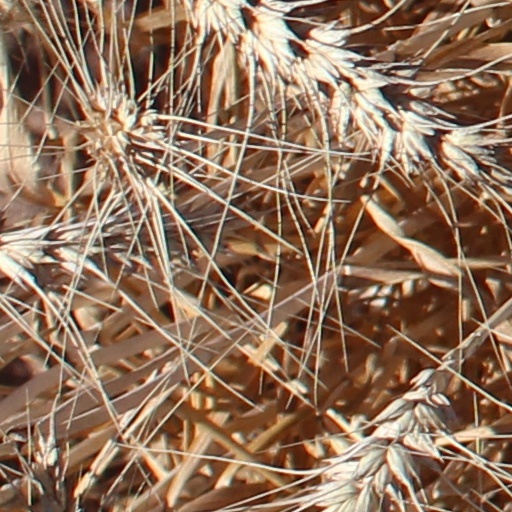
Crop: wheat